Luís Gama

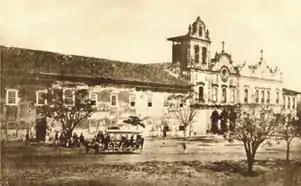
Photograph of the Largo de São Francisco Law School in 1860.

Even while serving in the army, he was chosen to work as a copyist for official authorities in his spare time, since he had good calligraphy. In 1856, he was hired as a clerk at the São Paulo Police Department, in the office of Francisco Maria de Souza Furtado de Mendonça, a counselor and law professor. With the knowledge of Francisco Mendonça and having his library at his disposal, Luís Gama further studied the subject of law until he made the decision to graduate from the Largo de São Francisco Law School. However, the students of the Faculty were against it, making it impossible for Luís Gama to enroll, so he began to study on his own, as attending classes as a listener and became a "rábula", the name given to the individual who had enough legal knowledge to be a lawyer, even without a law degree. After acting in slave cases, Gama was dismissed from his position at the Secretariat of Police, in 1868, due to pressure from who were dissatisfied with the freedoms won by the rábula. Gama defined his dismissal "for the good of the public service" as a consequence of the work he had been doing to free slaves who were in an illegal situation, in addition to denouncing the system's abuses, or, in his words